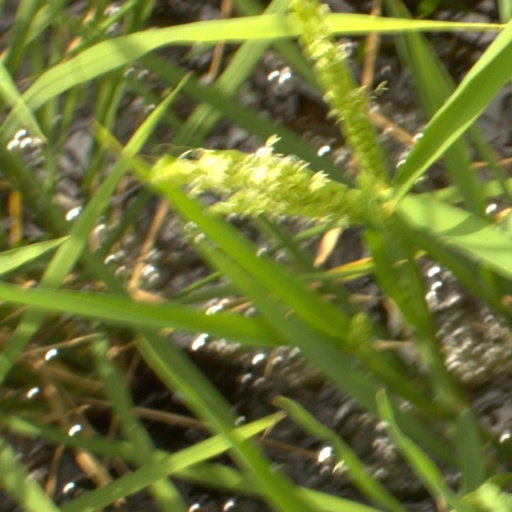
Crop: rice